John Hoar

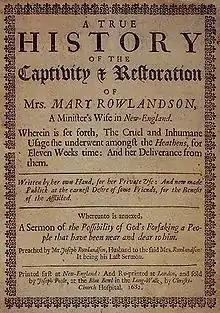
Title page of "A True History of the Captivity and Restoration of Mrs. Mary Rowlandson", First edition London 1682.

John Hoar (1622 – April 2, 1704) was a militia leader and liaison with Native Americans in colonial Massachusetts during King Philip's War. He is best known for securing the release of Mary Rowlandson from Nipmuc captivity at Redemption Rock. The event was depicted in the best-selling book "The Sovereignty and Goodness of God: Being a Narrative of the Captivity and Restoration of Mrs. Mary Rowlandson".